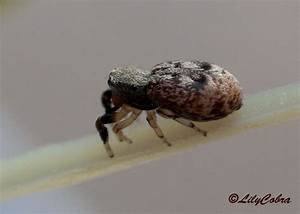
Label: ragno